Janus (given name)

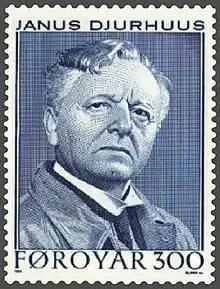
Janus Djurhuus on a Faroese stamp.

Janus is a masculine given name of Latin origin. Janus is the Roman god of beginnings, gates, transitions, time, duality, doorways, passages and endings. The name has also been used as a Latinisation of Jan or Johannes. The name has been used in Denmark. In January 2015, 1,305 Danes had the name Janus, according to Statistics Denmark.